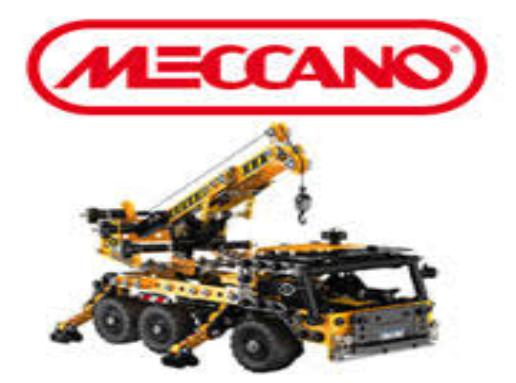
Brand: meccano
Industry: Leisure